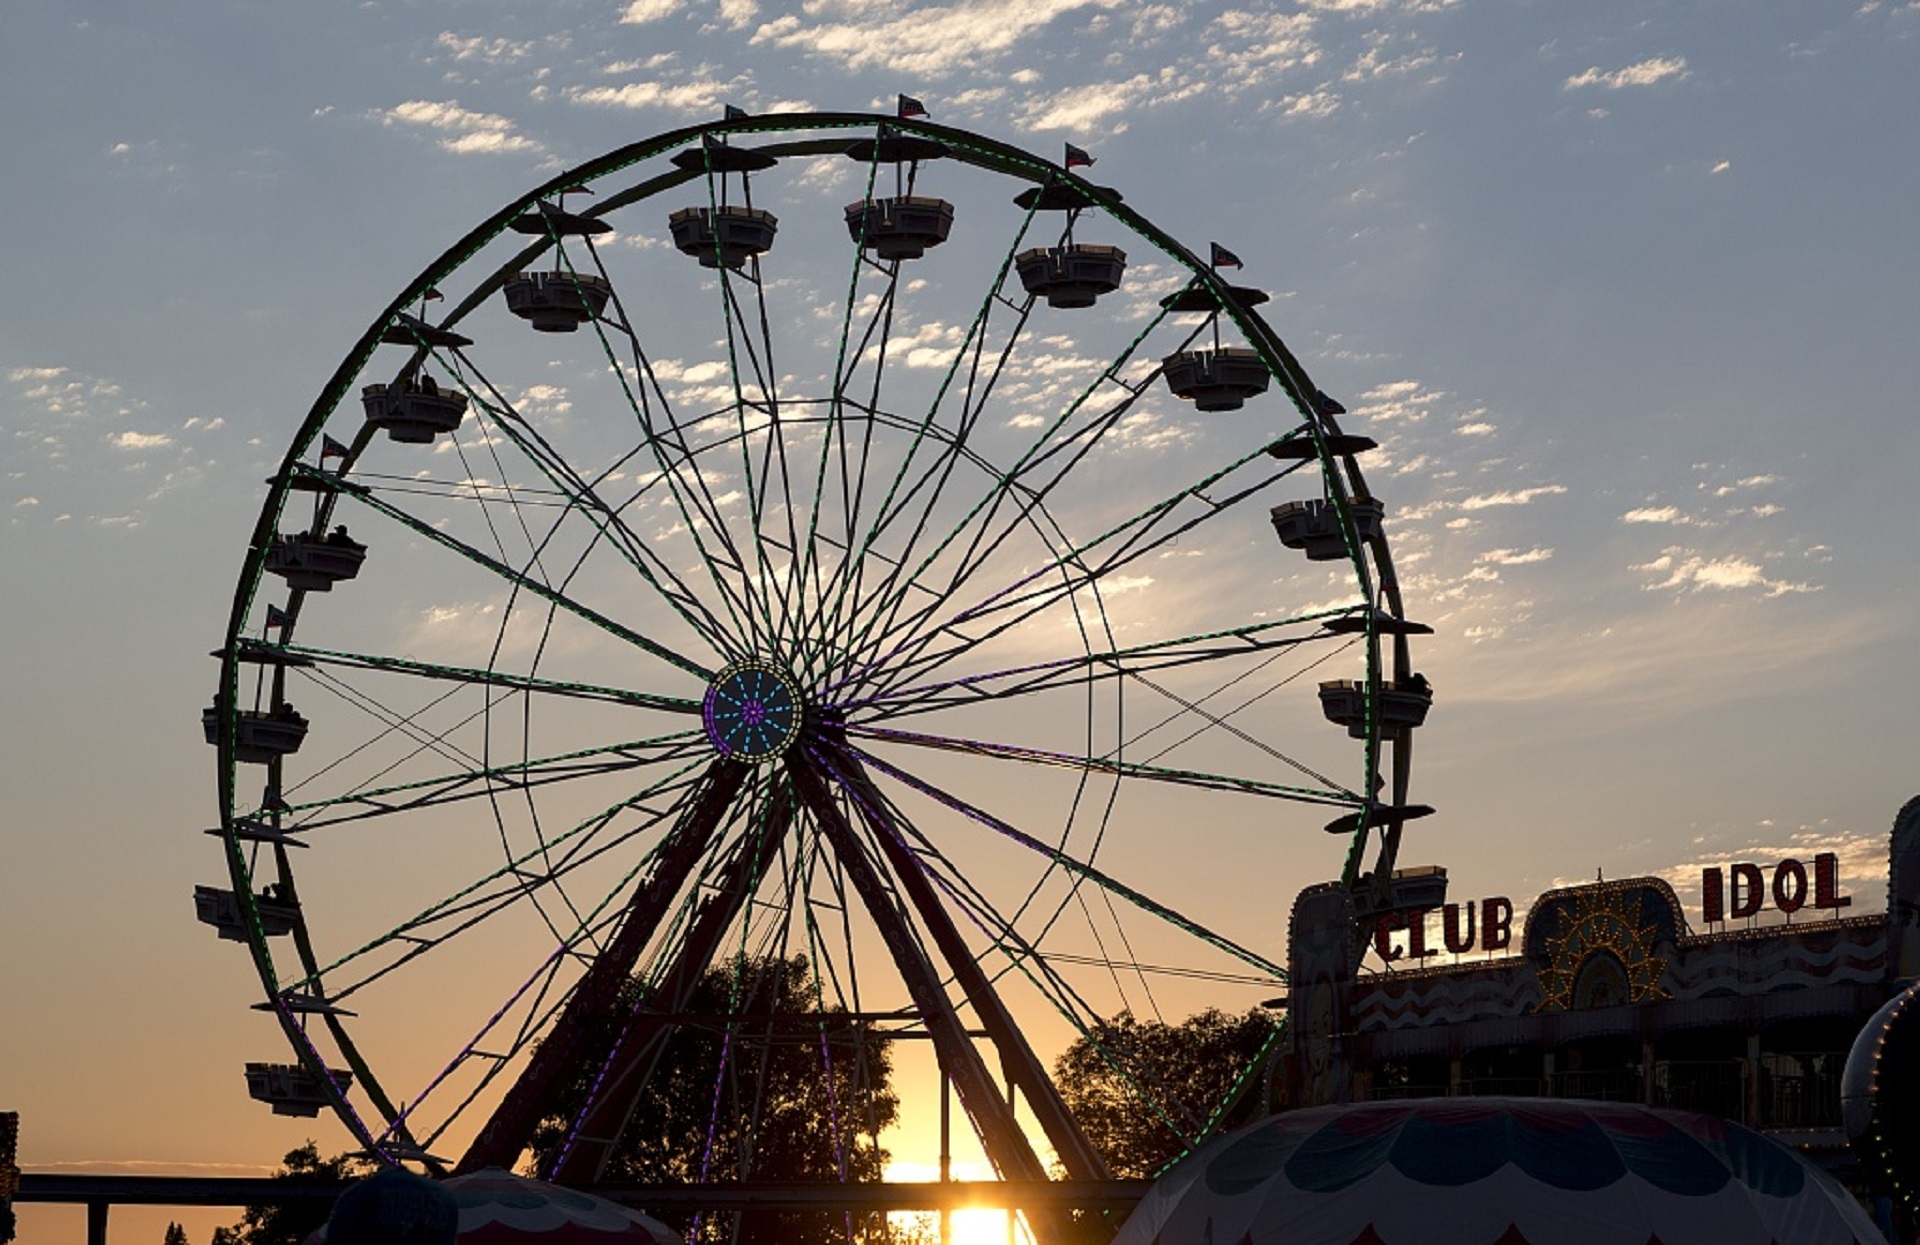
sky, sunset, recreation, dusk, evening, ferris wheel, carnival, amusement park, park, ride, thrill, california, fairground, fun, state, tourist attraction, amusement, enjoyment, fair, sacramento, excitement, outdoor recreation, geographical feature